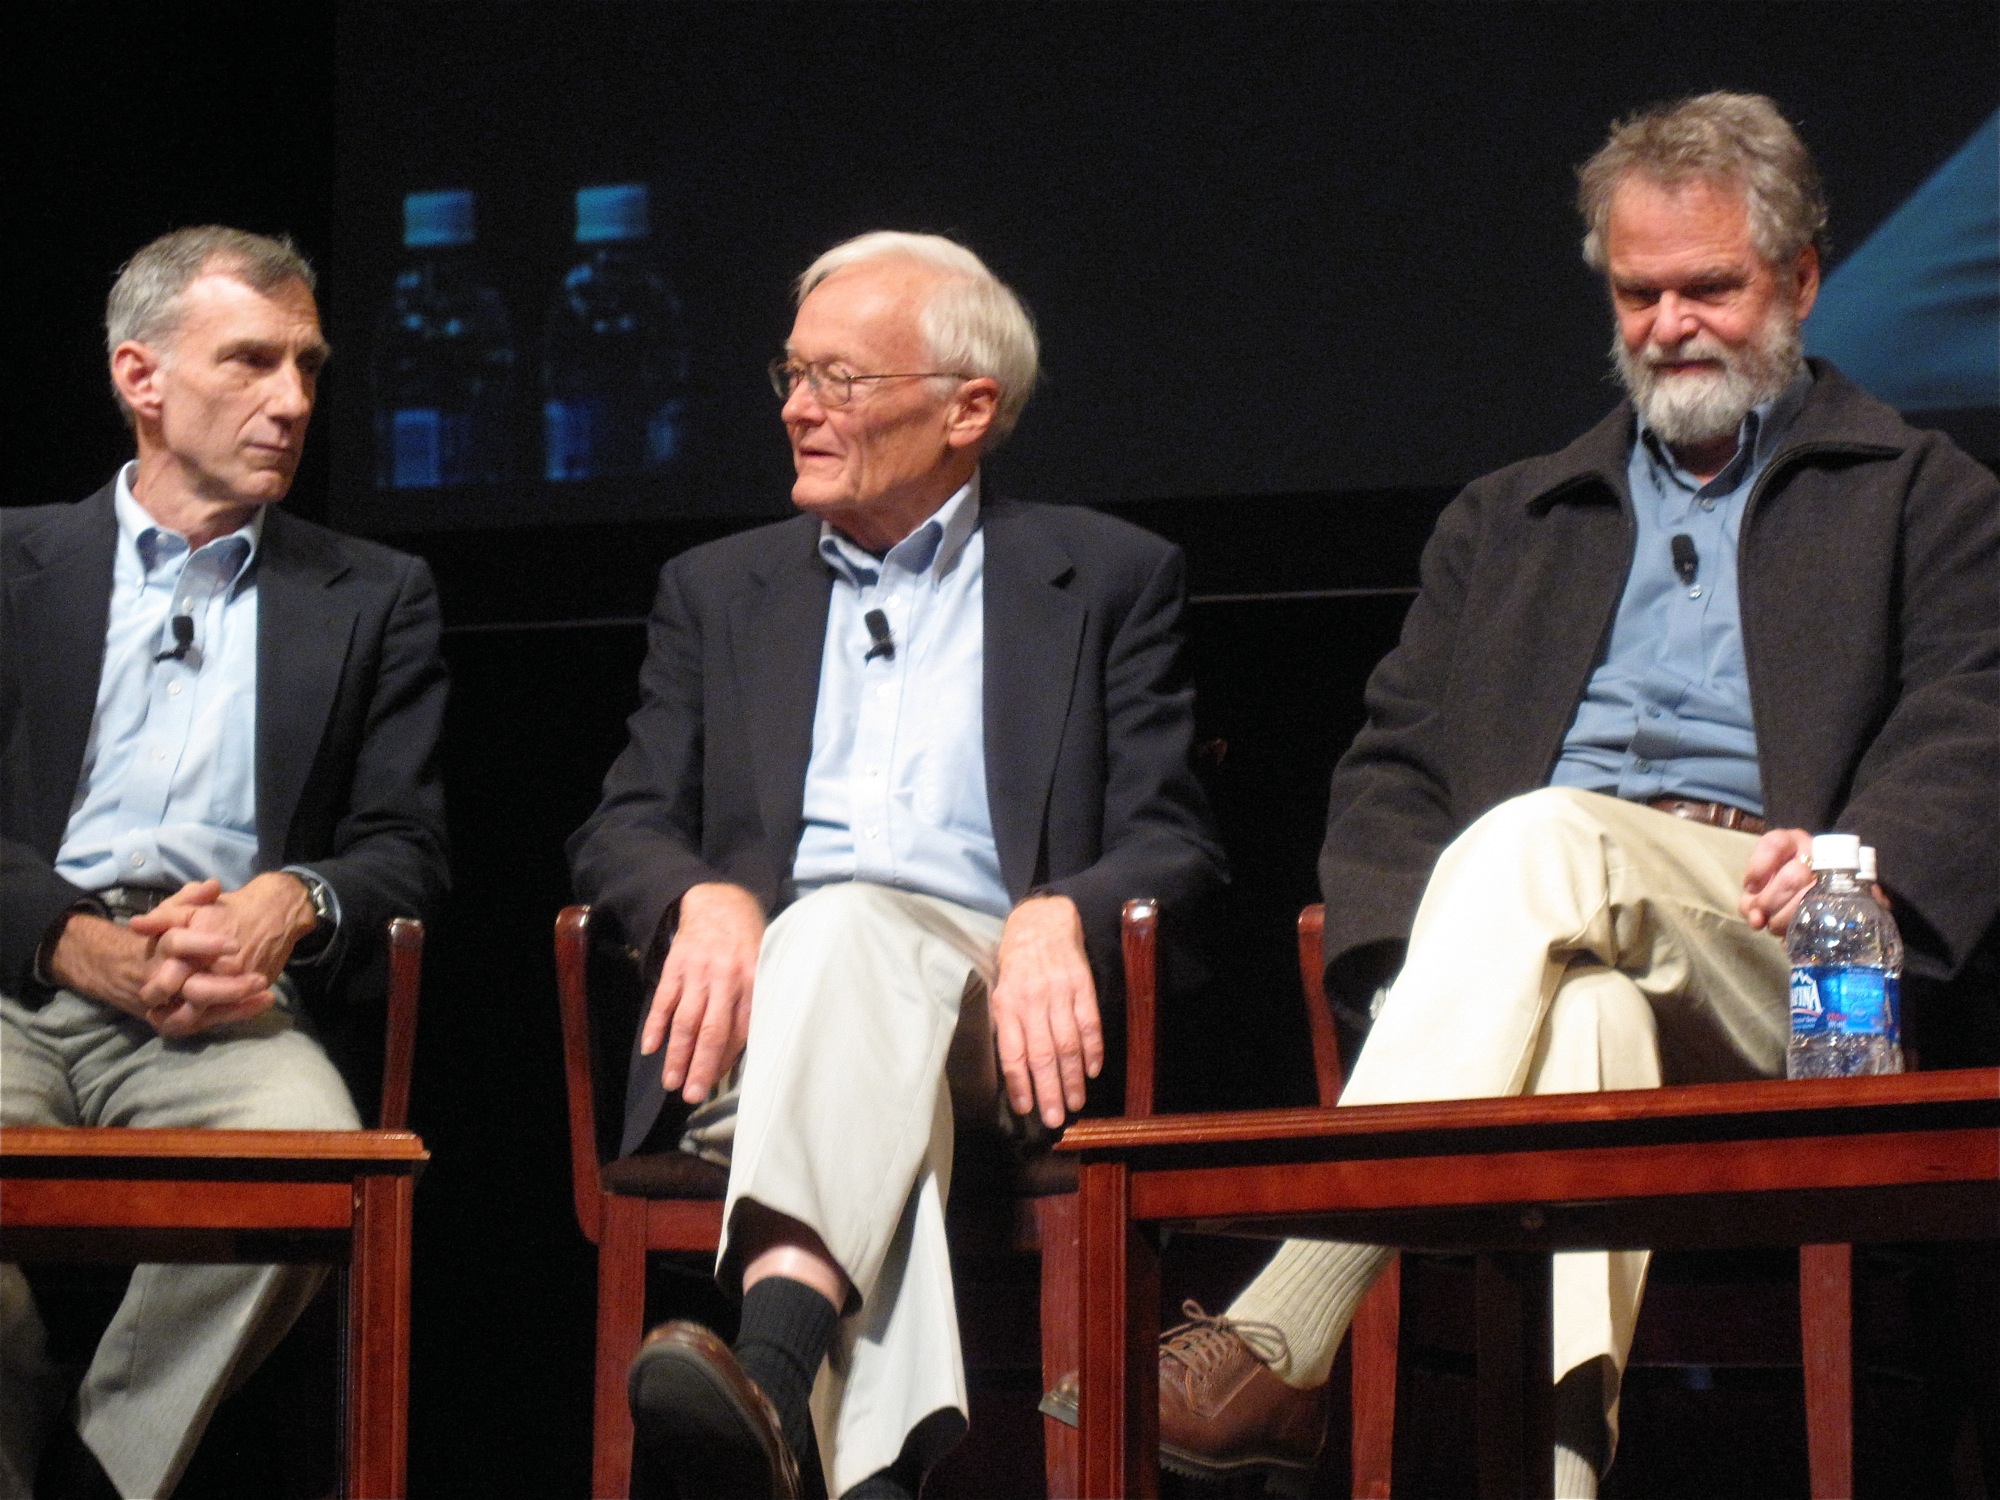
audience, speech, pftf, emgelbart